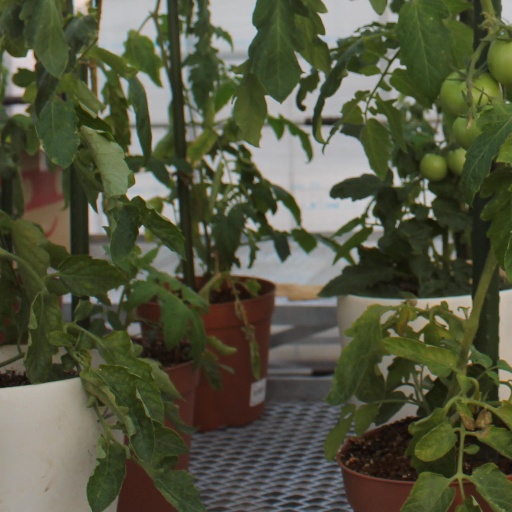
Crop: tomato